Algerian couscous

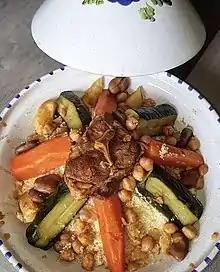

Algerian couscous, – sometimes called kusksi, kseksu, or seksu, is a North African dish that typically consists of semolina granules. There are several regional variations of Algerian couscous, and the specific ingredients and preparation methods can vary depending on the area and the preferences of the cook.